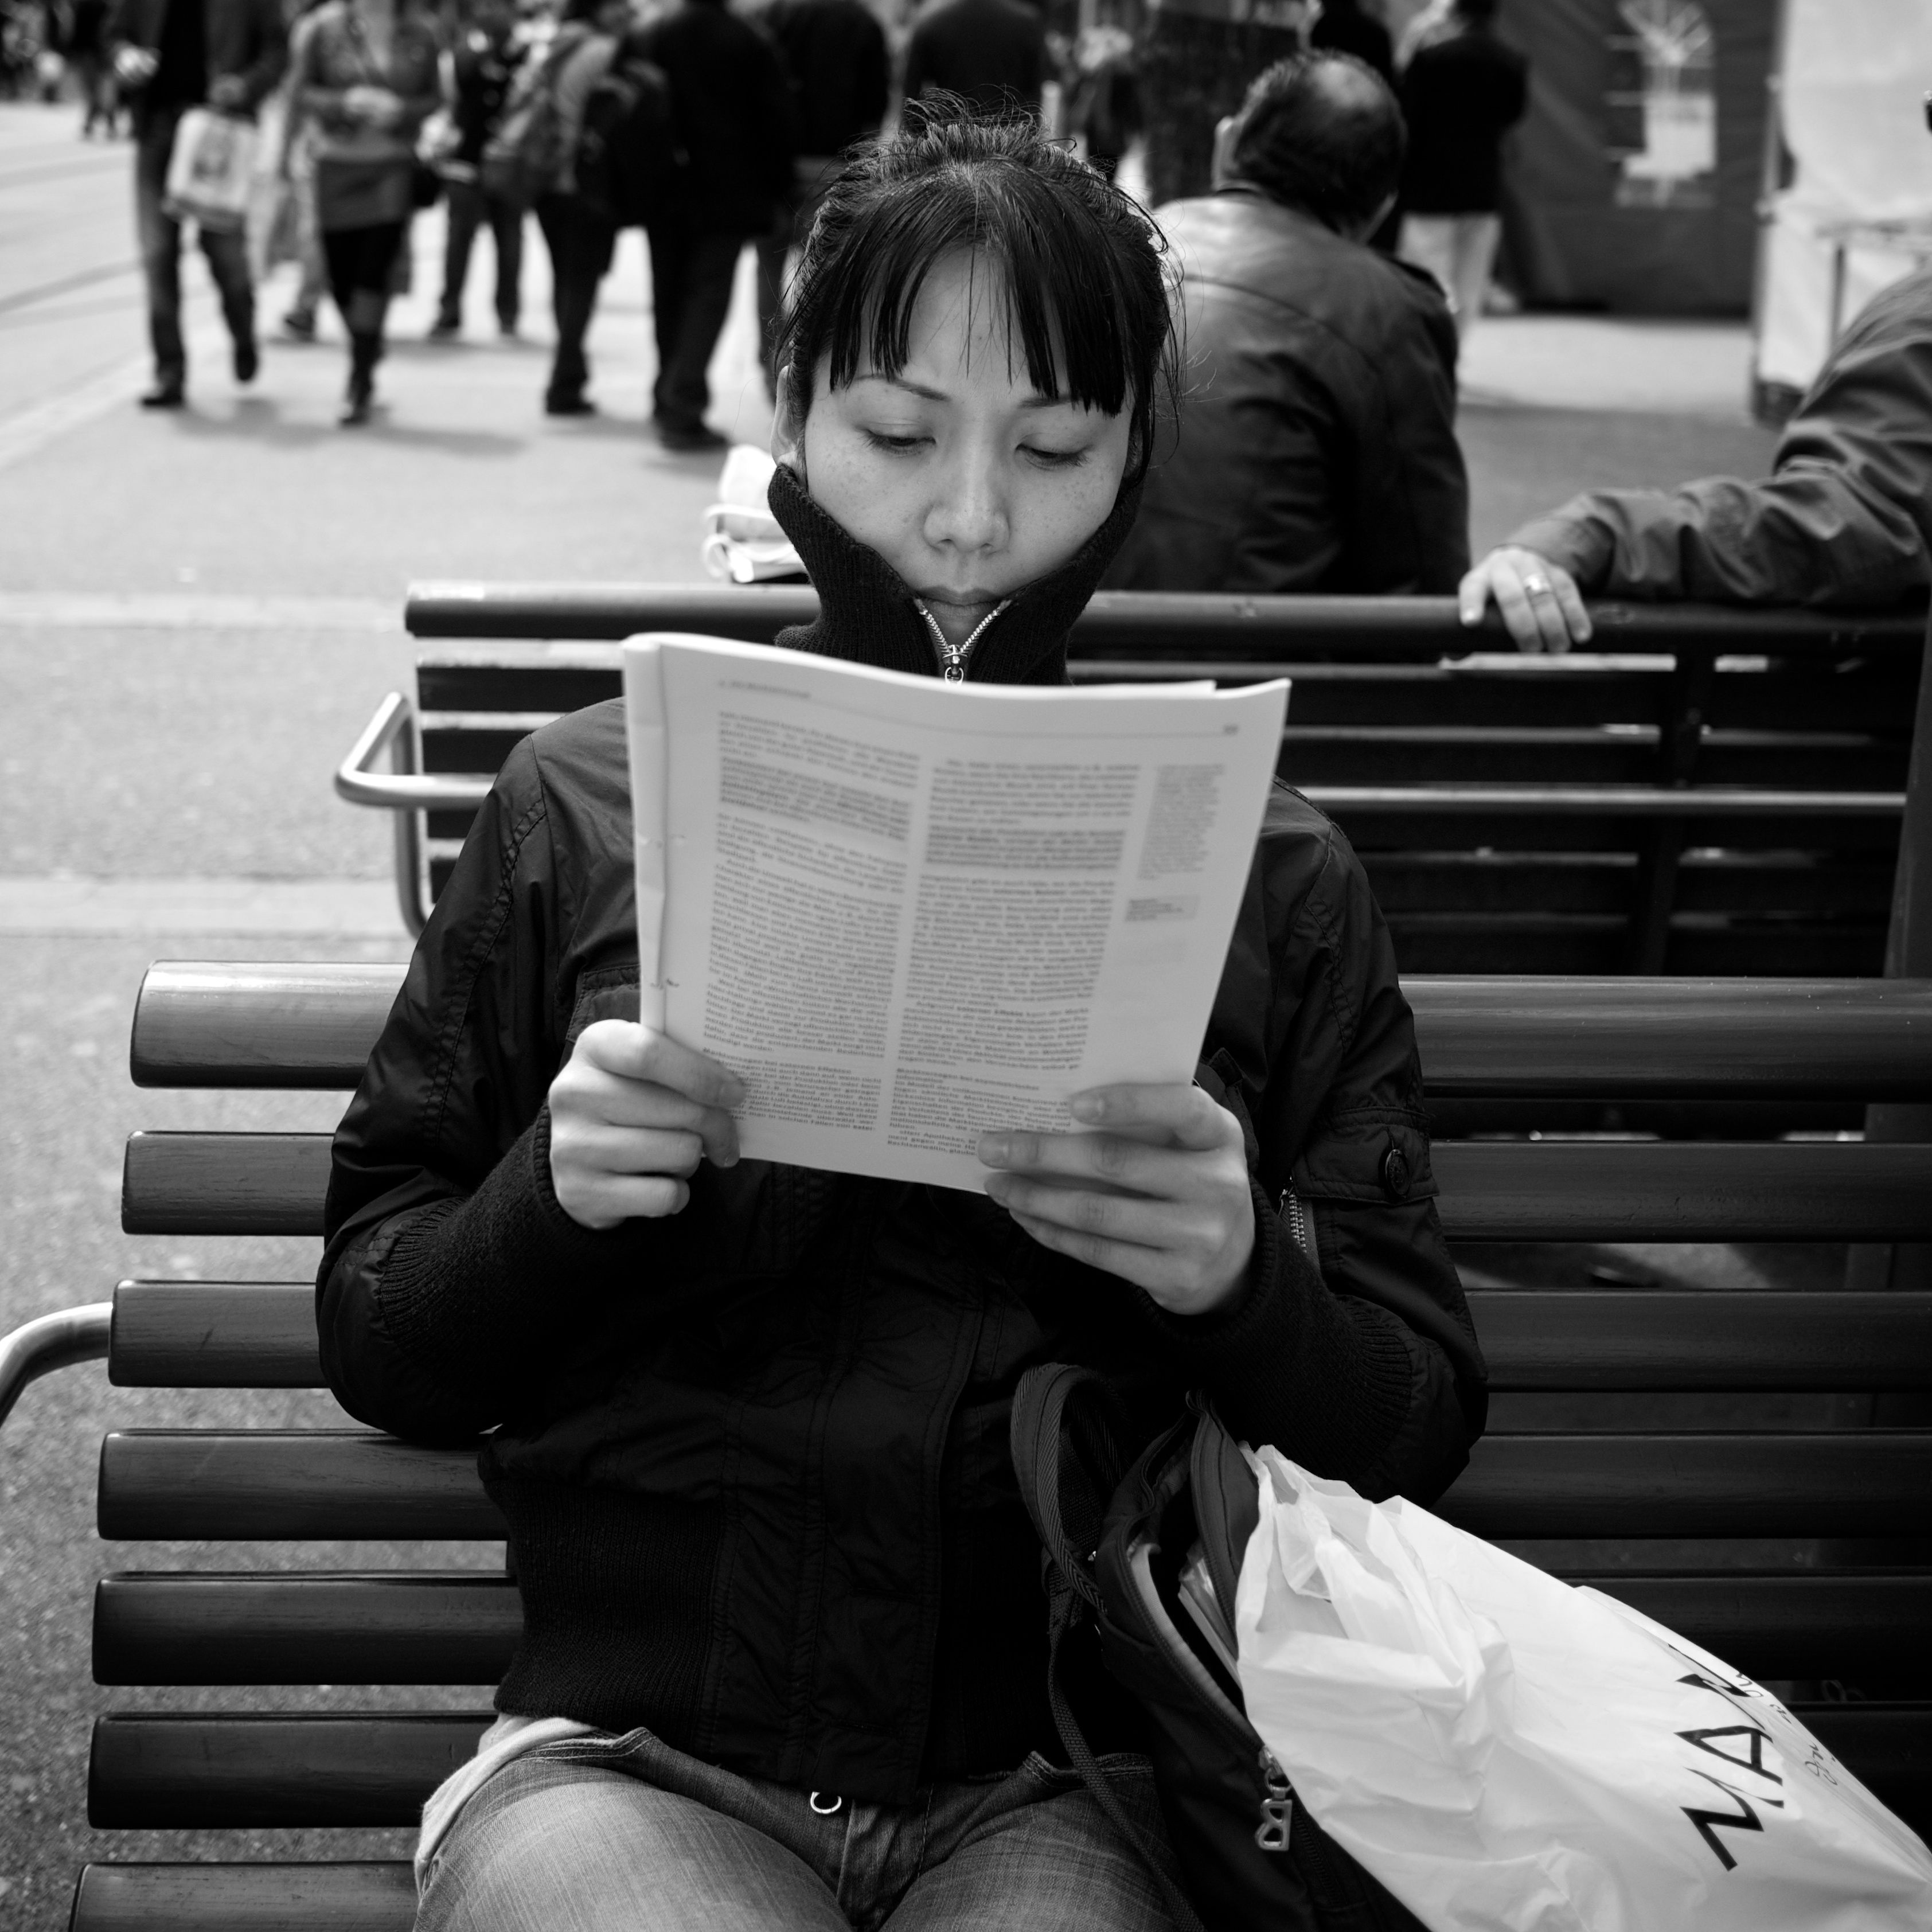
man, person, black and white, people, white, street, photography, ebook, male, sitting, training, black, monochrome, streetphotography, flickr, thomas, video, olympus, photograph, omd, fuji, leica, monochrom, leuthard, hcb, thomasleuthard, interaction, monochrome photography, human positions